Yirmisekiz Mehmed Çelebi

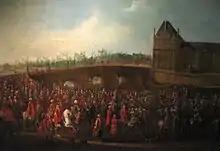
Departure of Mehemet Effendi from the Tuileries, on 21 March 1721. "Sortie de l'ambassadeur, 1721". Pierre-Denis Martin (1663–1742). Musée Carnavalet.

Yirmisekiz Mehmed Çelebi Efendi (ca. 1670–1732), also Mehmed Efendi (sometimes spelled Mehemet Effendi in France), was an Ottoman statesman who was delegated as ambassador by the Sultan Ahmed III to Louis XV's France in 1720. He is remembered for his account of his embassy mission (a "sefâretnâme", "book of embassy").